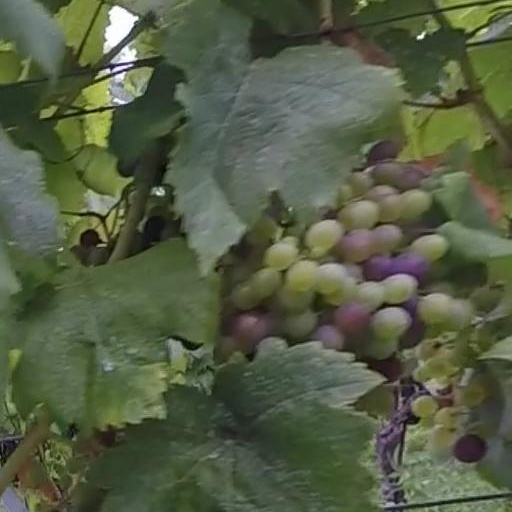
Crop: grape